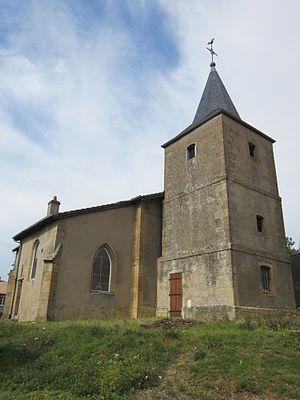
Malavillers est une commune française située dans le département de Meurthe-et-Moselle en région Grand Est.